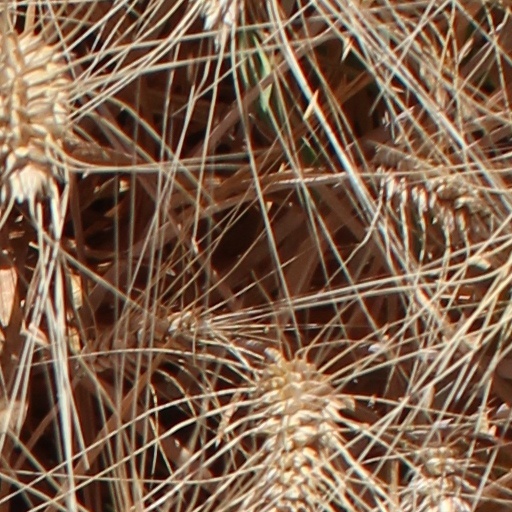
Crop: wheat